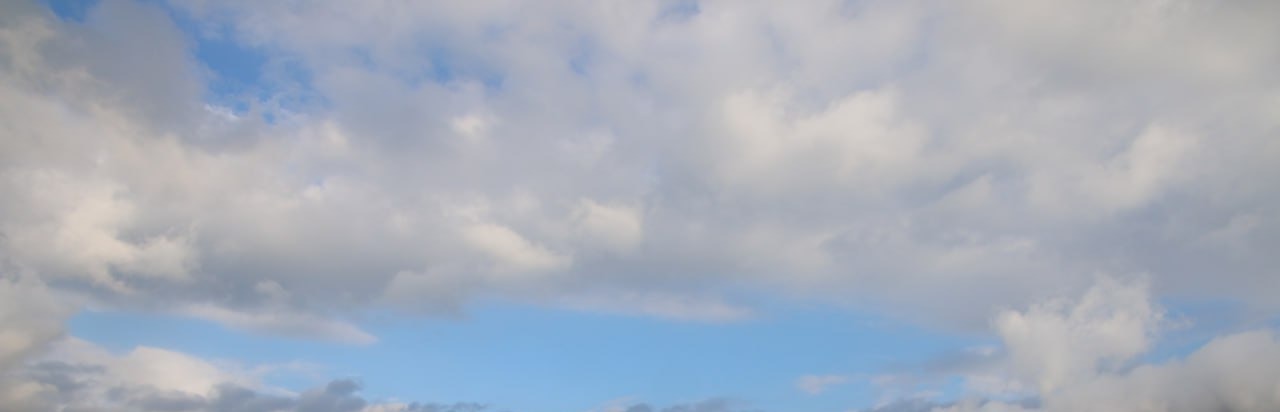
Cloud type: Nimbostratus